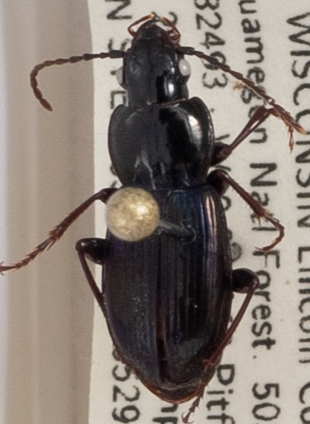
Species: Pterostichus pensylvanicus
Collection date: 2018-05-29
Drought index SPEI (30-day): -1.77
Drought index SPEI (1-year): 0.044
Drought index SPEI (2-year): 1.77